Michael Redstone

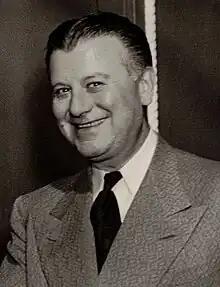
Redstone in 1947

Michael "Mickey" Redstone (born Max Rothstein; April 11, 1902 – April 4, 1987) was an American entrepreneur and founder of the Northeast Theater Corporation"," now National Amusements, Inc.